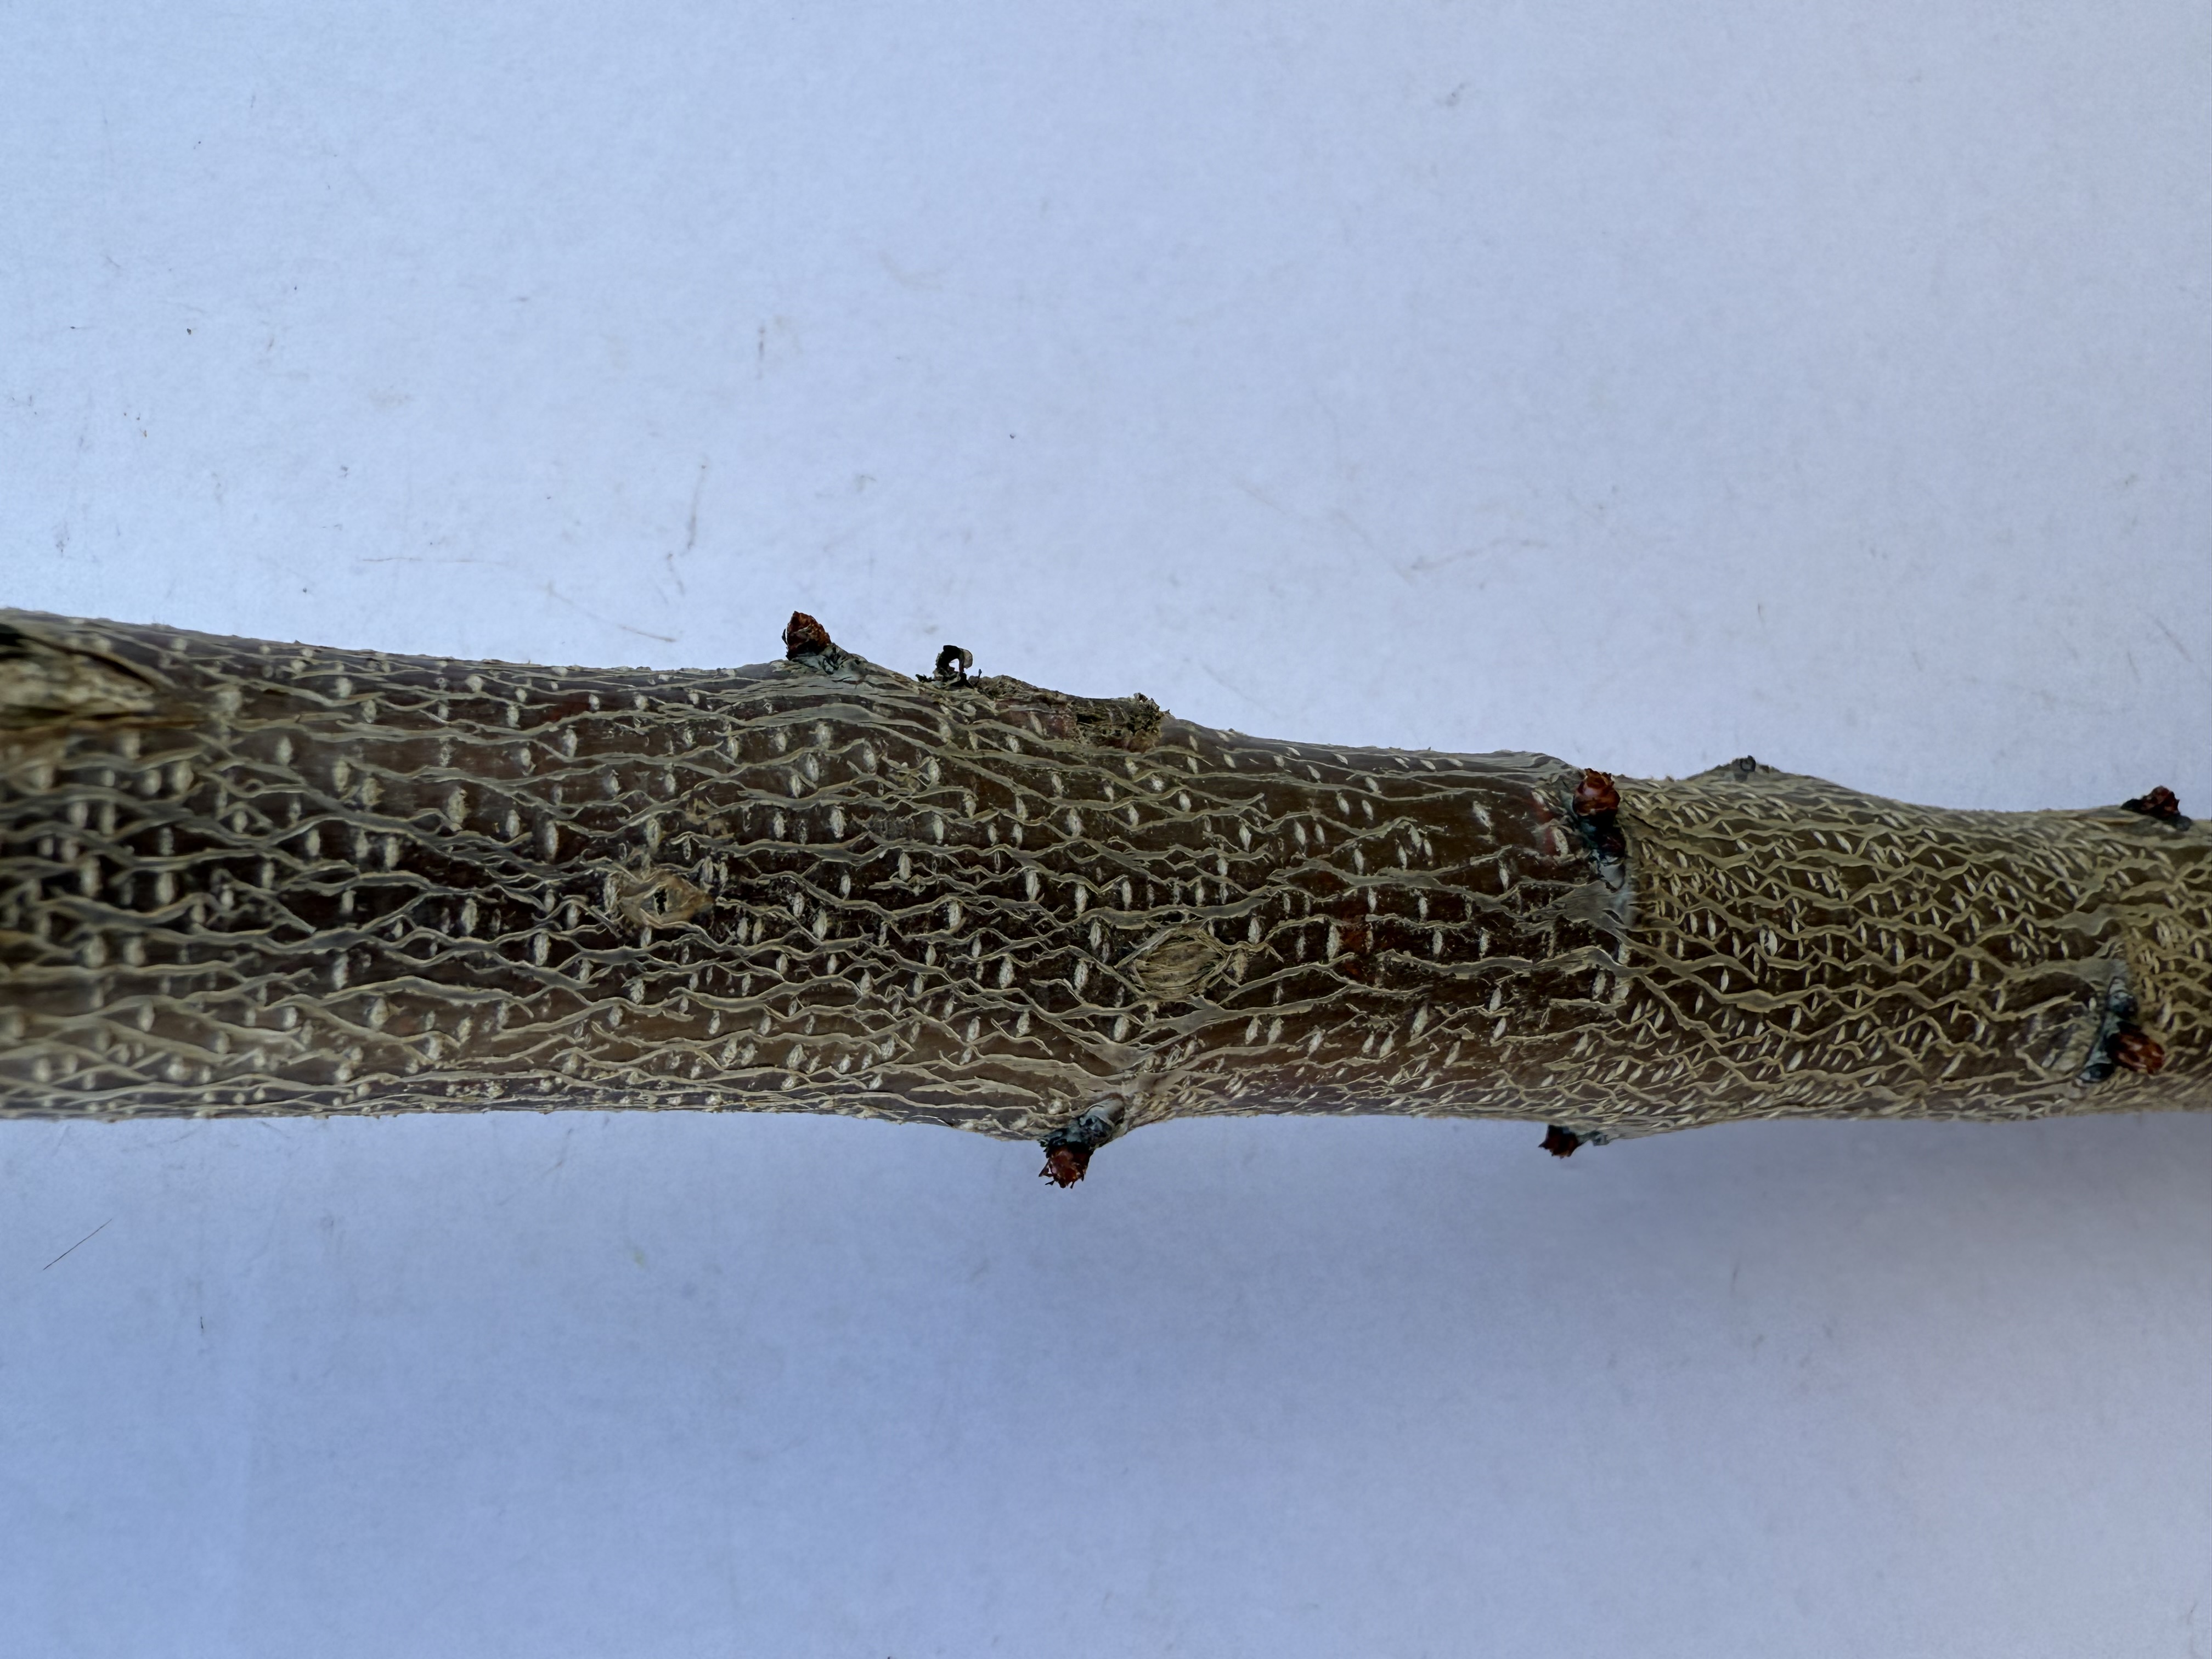
Variety: Igdir Apricot